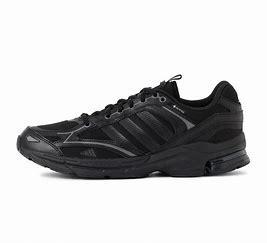
Brand: adidas
Model: Spiritain 2000